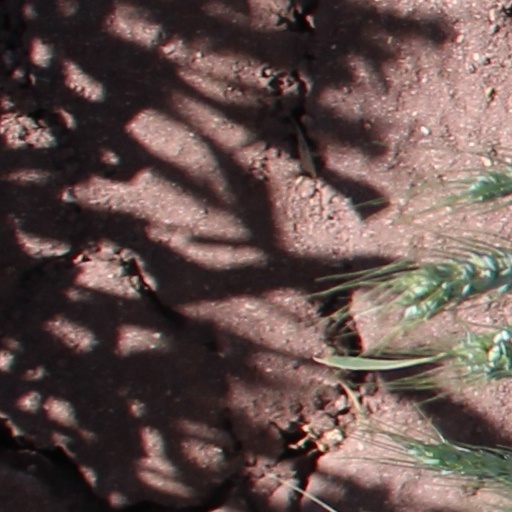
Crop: wheat